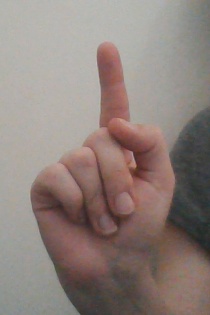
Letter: bb